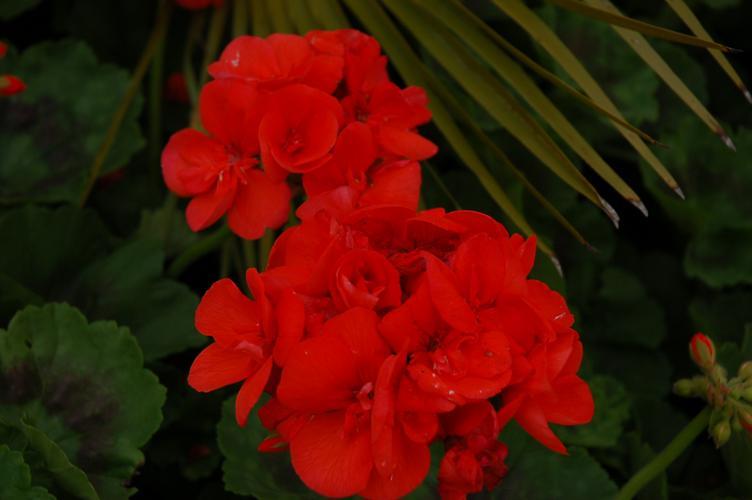
Label: geranium